Hola Mohalla

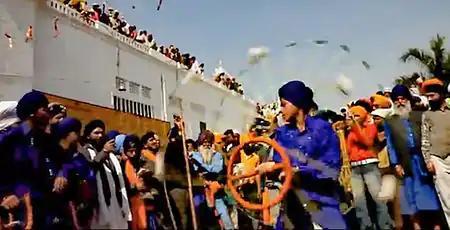
The Khalsa celebrating the Sikh festival Hola Mohalla or simply Hola.

Hola Mohalla (Gurmukhi: ਹੋਲਾ-ਮਹੱਲਾ "hōlā muhalā"), also called Hola, is a three-day long Sikh festival which normally falls in March. It takes place on the second day of the lunar month of Chett, usually a day after the Hindu spring festival Holi, but sometimes coincides with it.